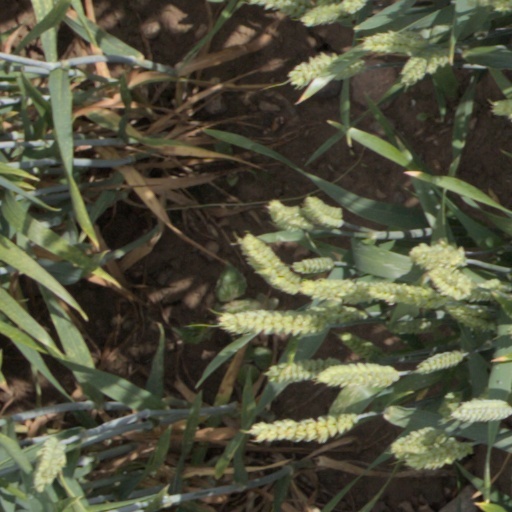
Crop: wheat